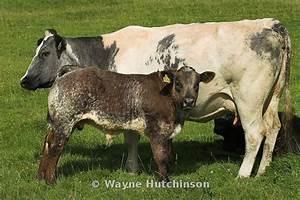
cow